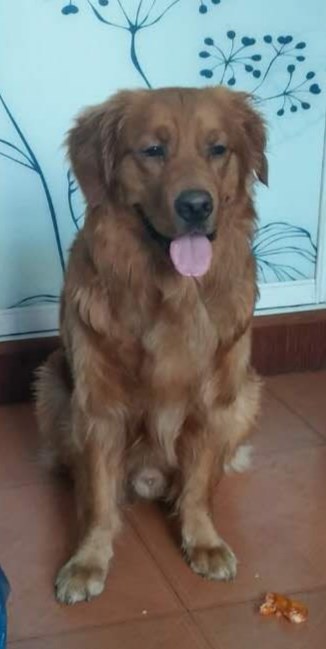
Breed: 5355-n000126-golden_retriever